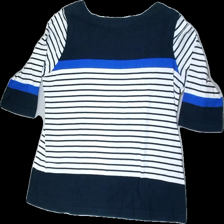
View: back
Type: Top
Category: Ladies
Brand: Not in the list
Brand text on label: Generous (by Lindex)
Colors: White, Blue
Material: 100% cotton
Pattern: Striped
Cut: C-collar
Size: XL
Stains: Minor
Price range: 50-100
Recommended usage: Export